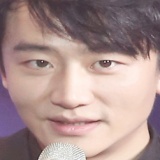
diễn viên Hoàng Hiên